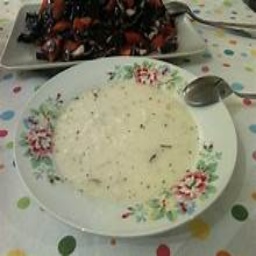
Label: yoghurt_soup